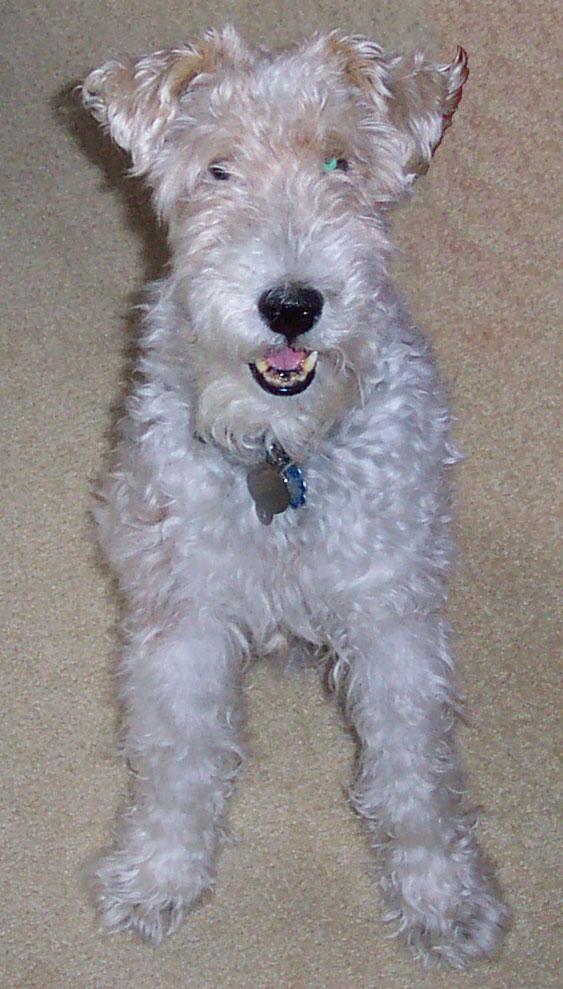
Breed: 226-n000057-wire_haired_fox_terrier